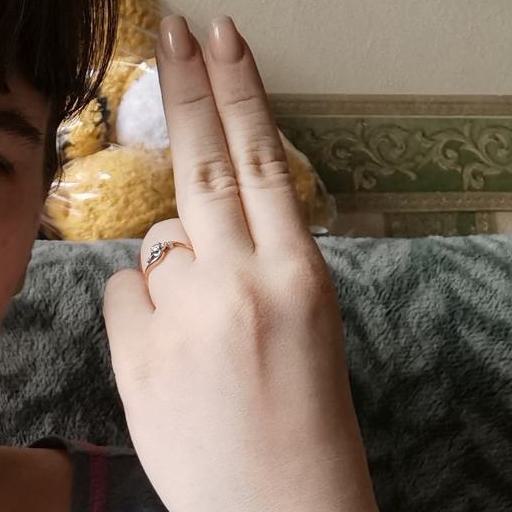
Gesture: two_up_inverted